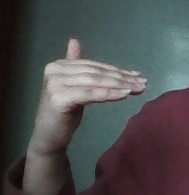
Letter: khaa